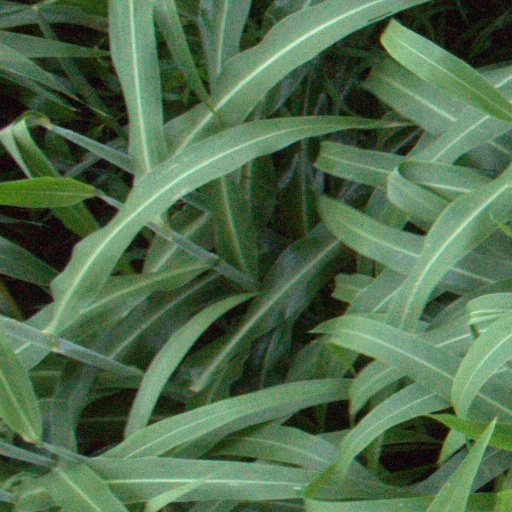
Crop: sorghum